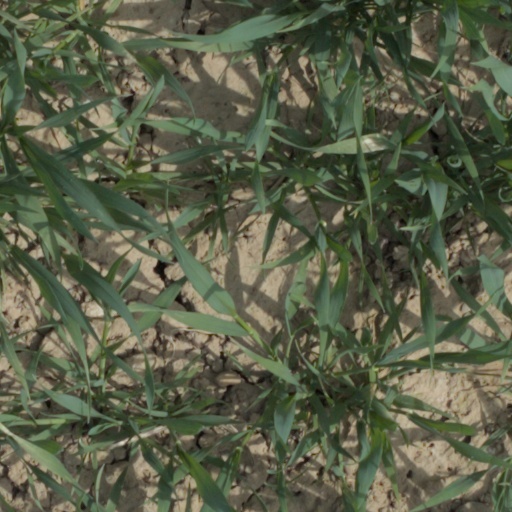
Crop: wheat